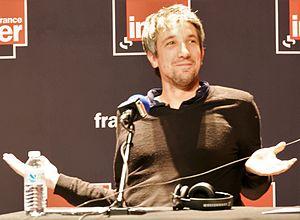
Guillaume Meurice lors de l'enregistrement public de l'émission Si tu écoutes j'annule tout lors du «
Insolente Veggie est une série de bande dessinée de la dessinatrice et militante antispéciste végane Rosa B, créée en 2015 et publiée par les Éditions La Plage.
Guillaume Meurice, né le 14 juin 1981 à Chenôve en Côte-d'Or, est un humoriste et chroniqueur de radio français. Il est également chanteur et écrivain.